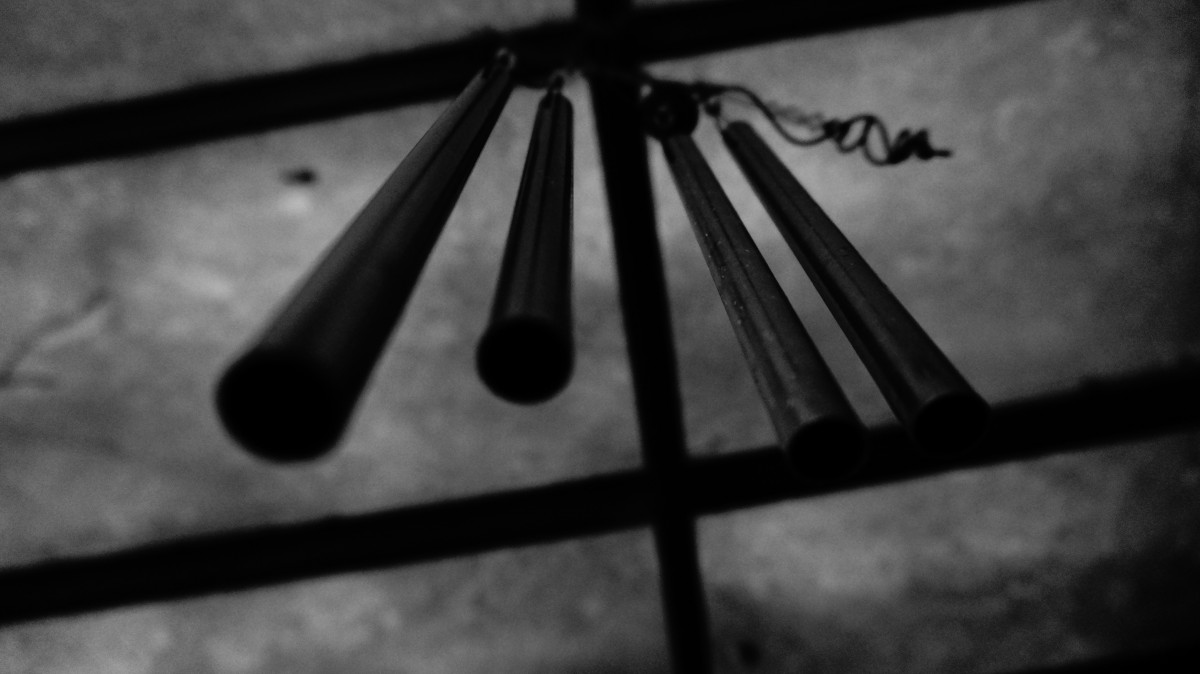
Tags: line, shadow, darkness, symmetry